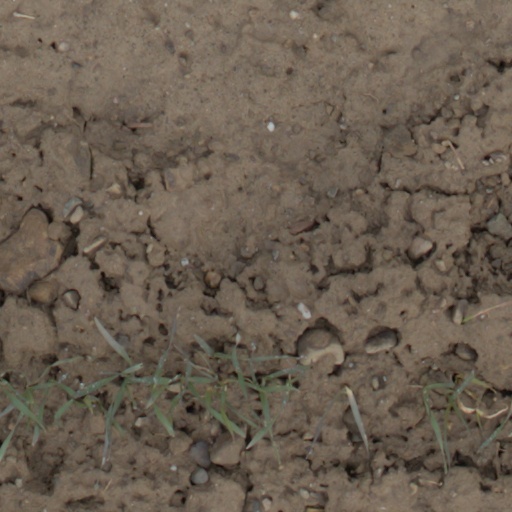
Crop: wheat